Edward Sloman

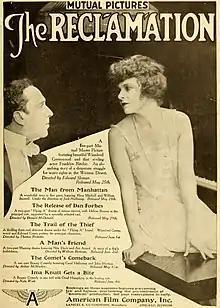
"The Reclamation" (1916)

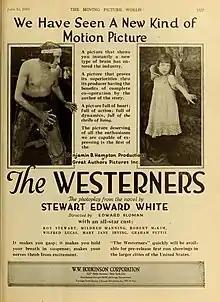
"The Westerners" (1919)

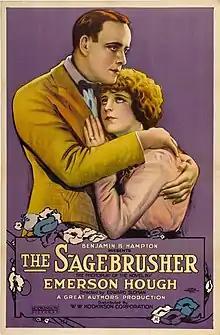
"The Sagebrusher" (1920)

Edward Sloman (19 July 1883, London - 29 September 1972, Woodland Hills, California) was an English silent film director, actor, screenwriter and radio broadcaster. He directed over 100 films and starred in over 30 films as an actor between 1913 and 1938.